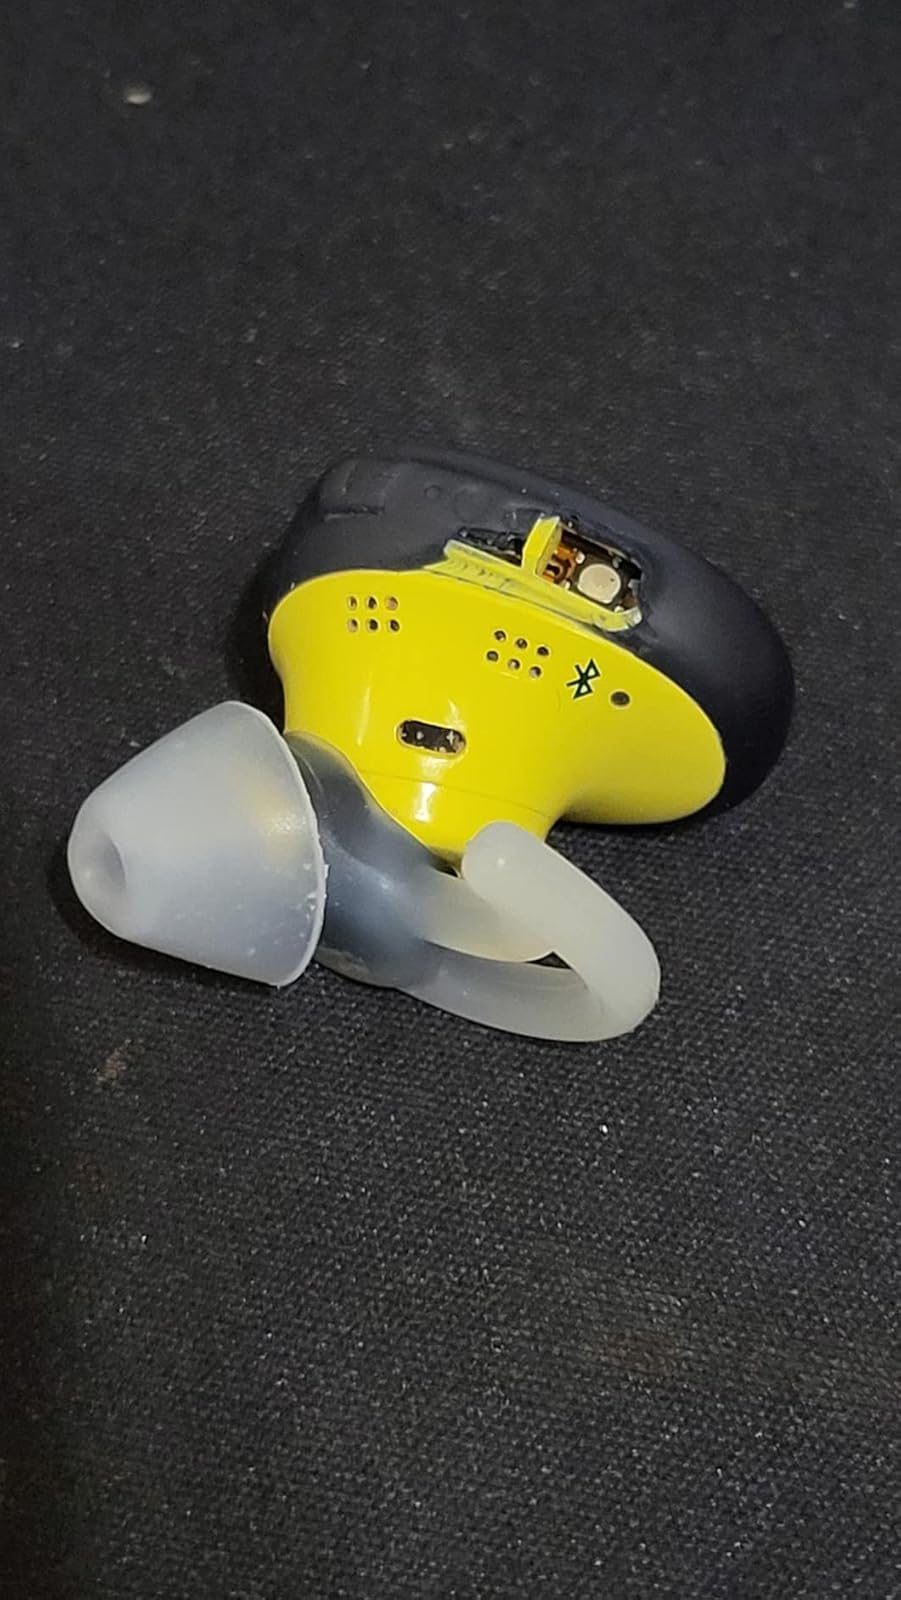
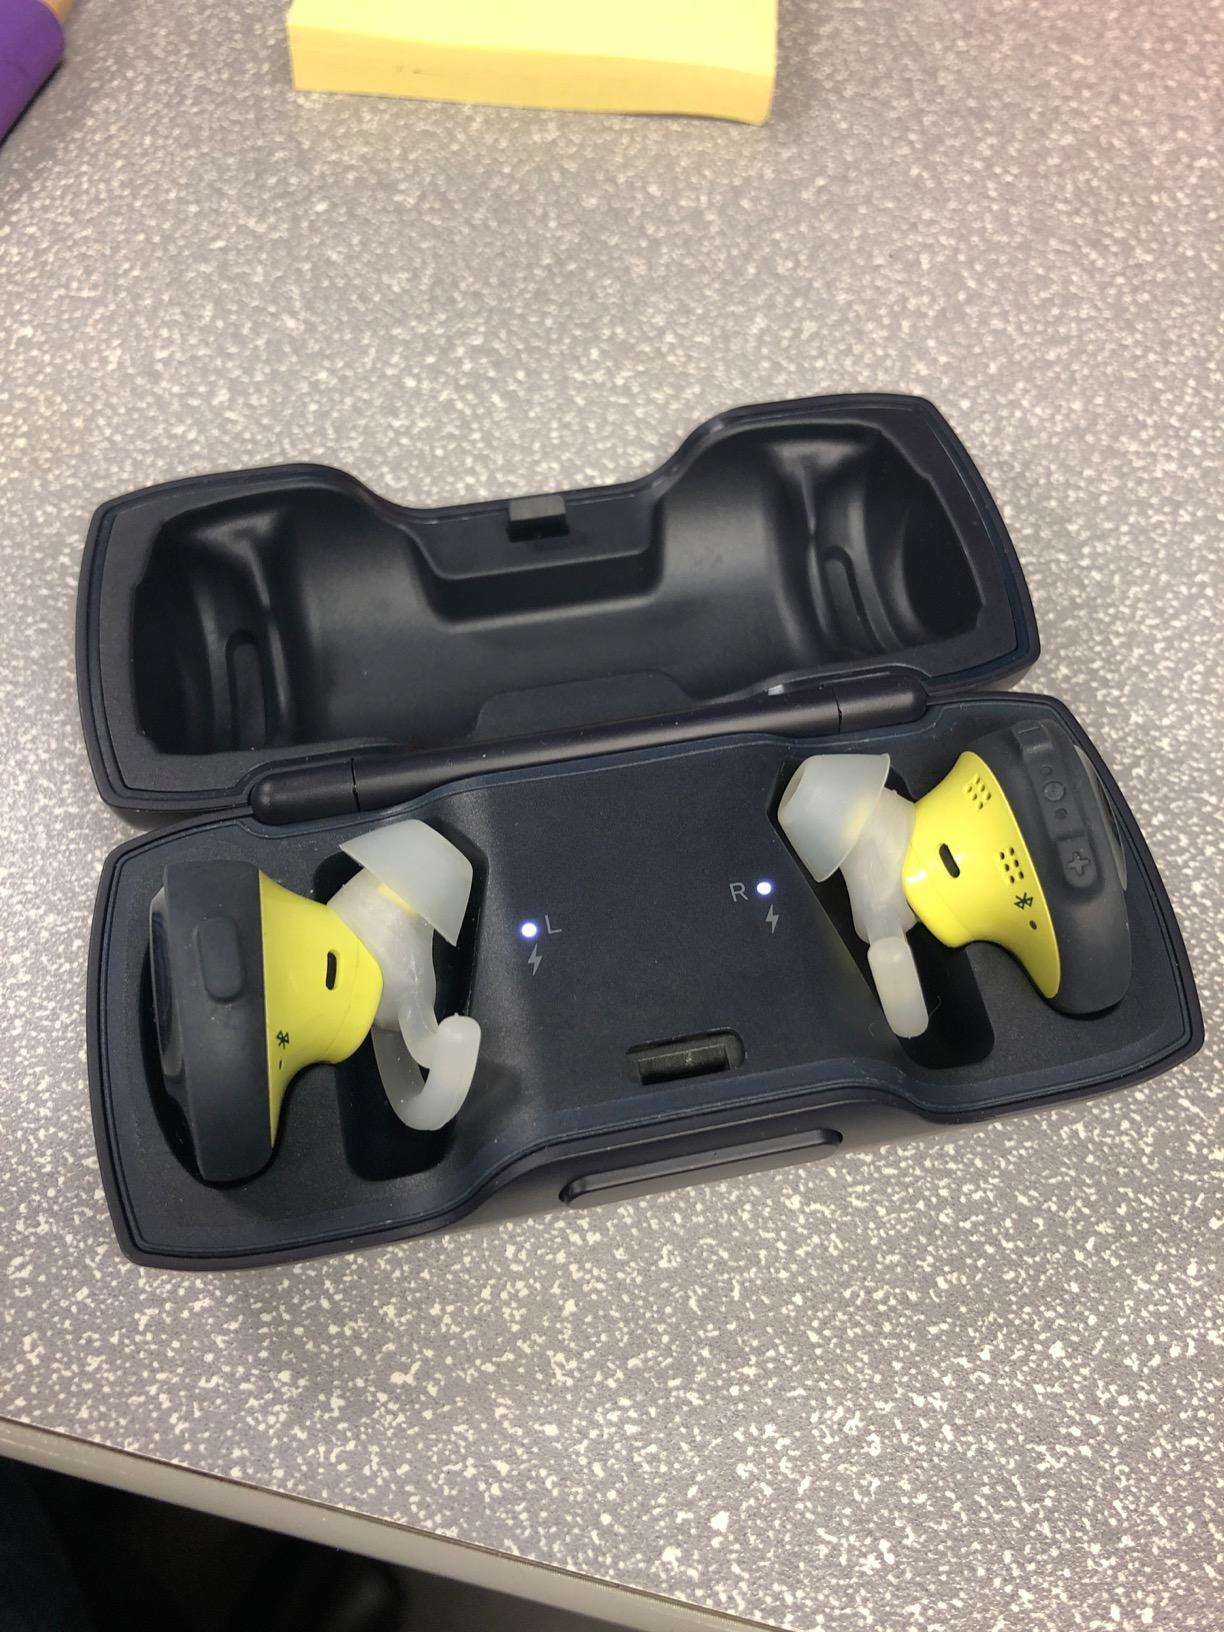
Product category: earbuds
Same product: yes